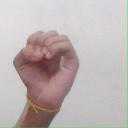
अक्षर: ऊ